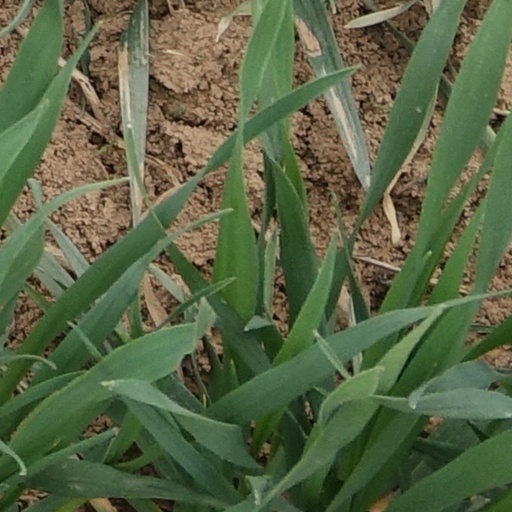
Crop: wheat